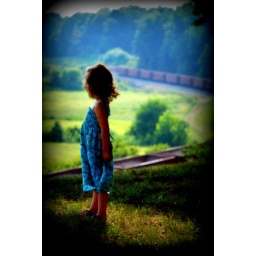
kennedy watching a train below the hill